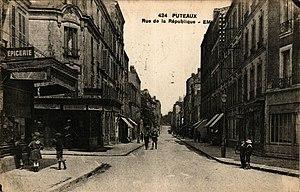
Puteaux.Rue de la République.Perspective
La rue de la République est une voie de communication située à Puteaux. Son tracé correspond à celui de la route départementale 4.